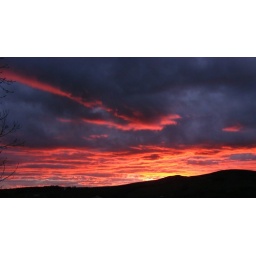
night sky over carman hill alexandria